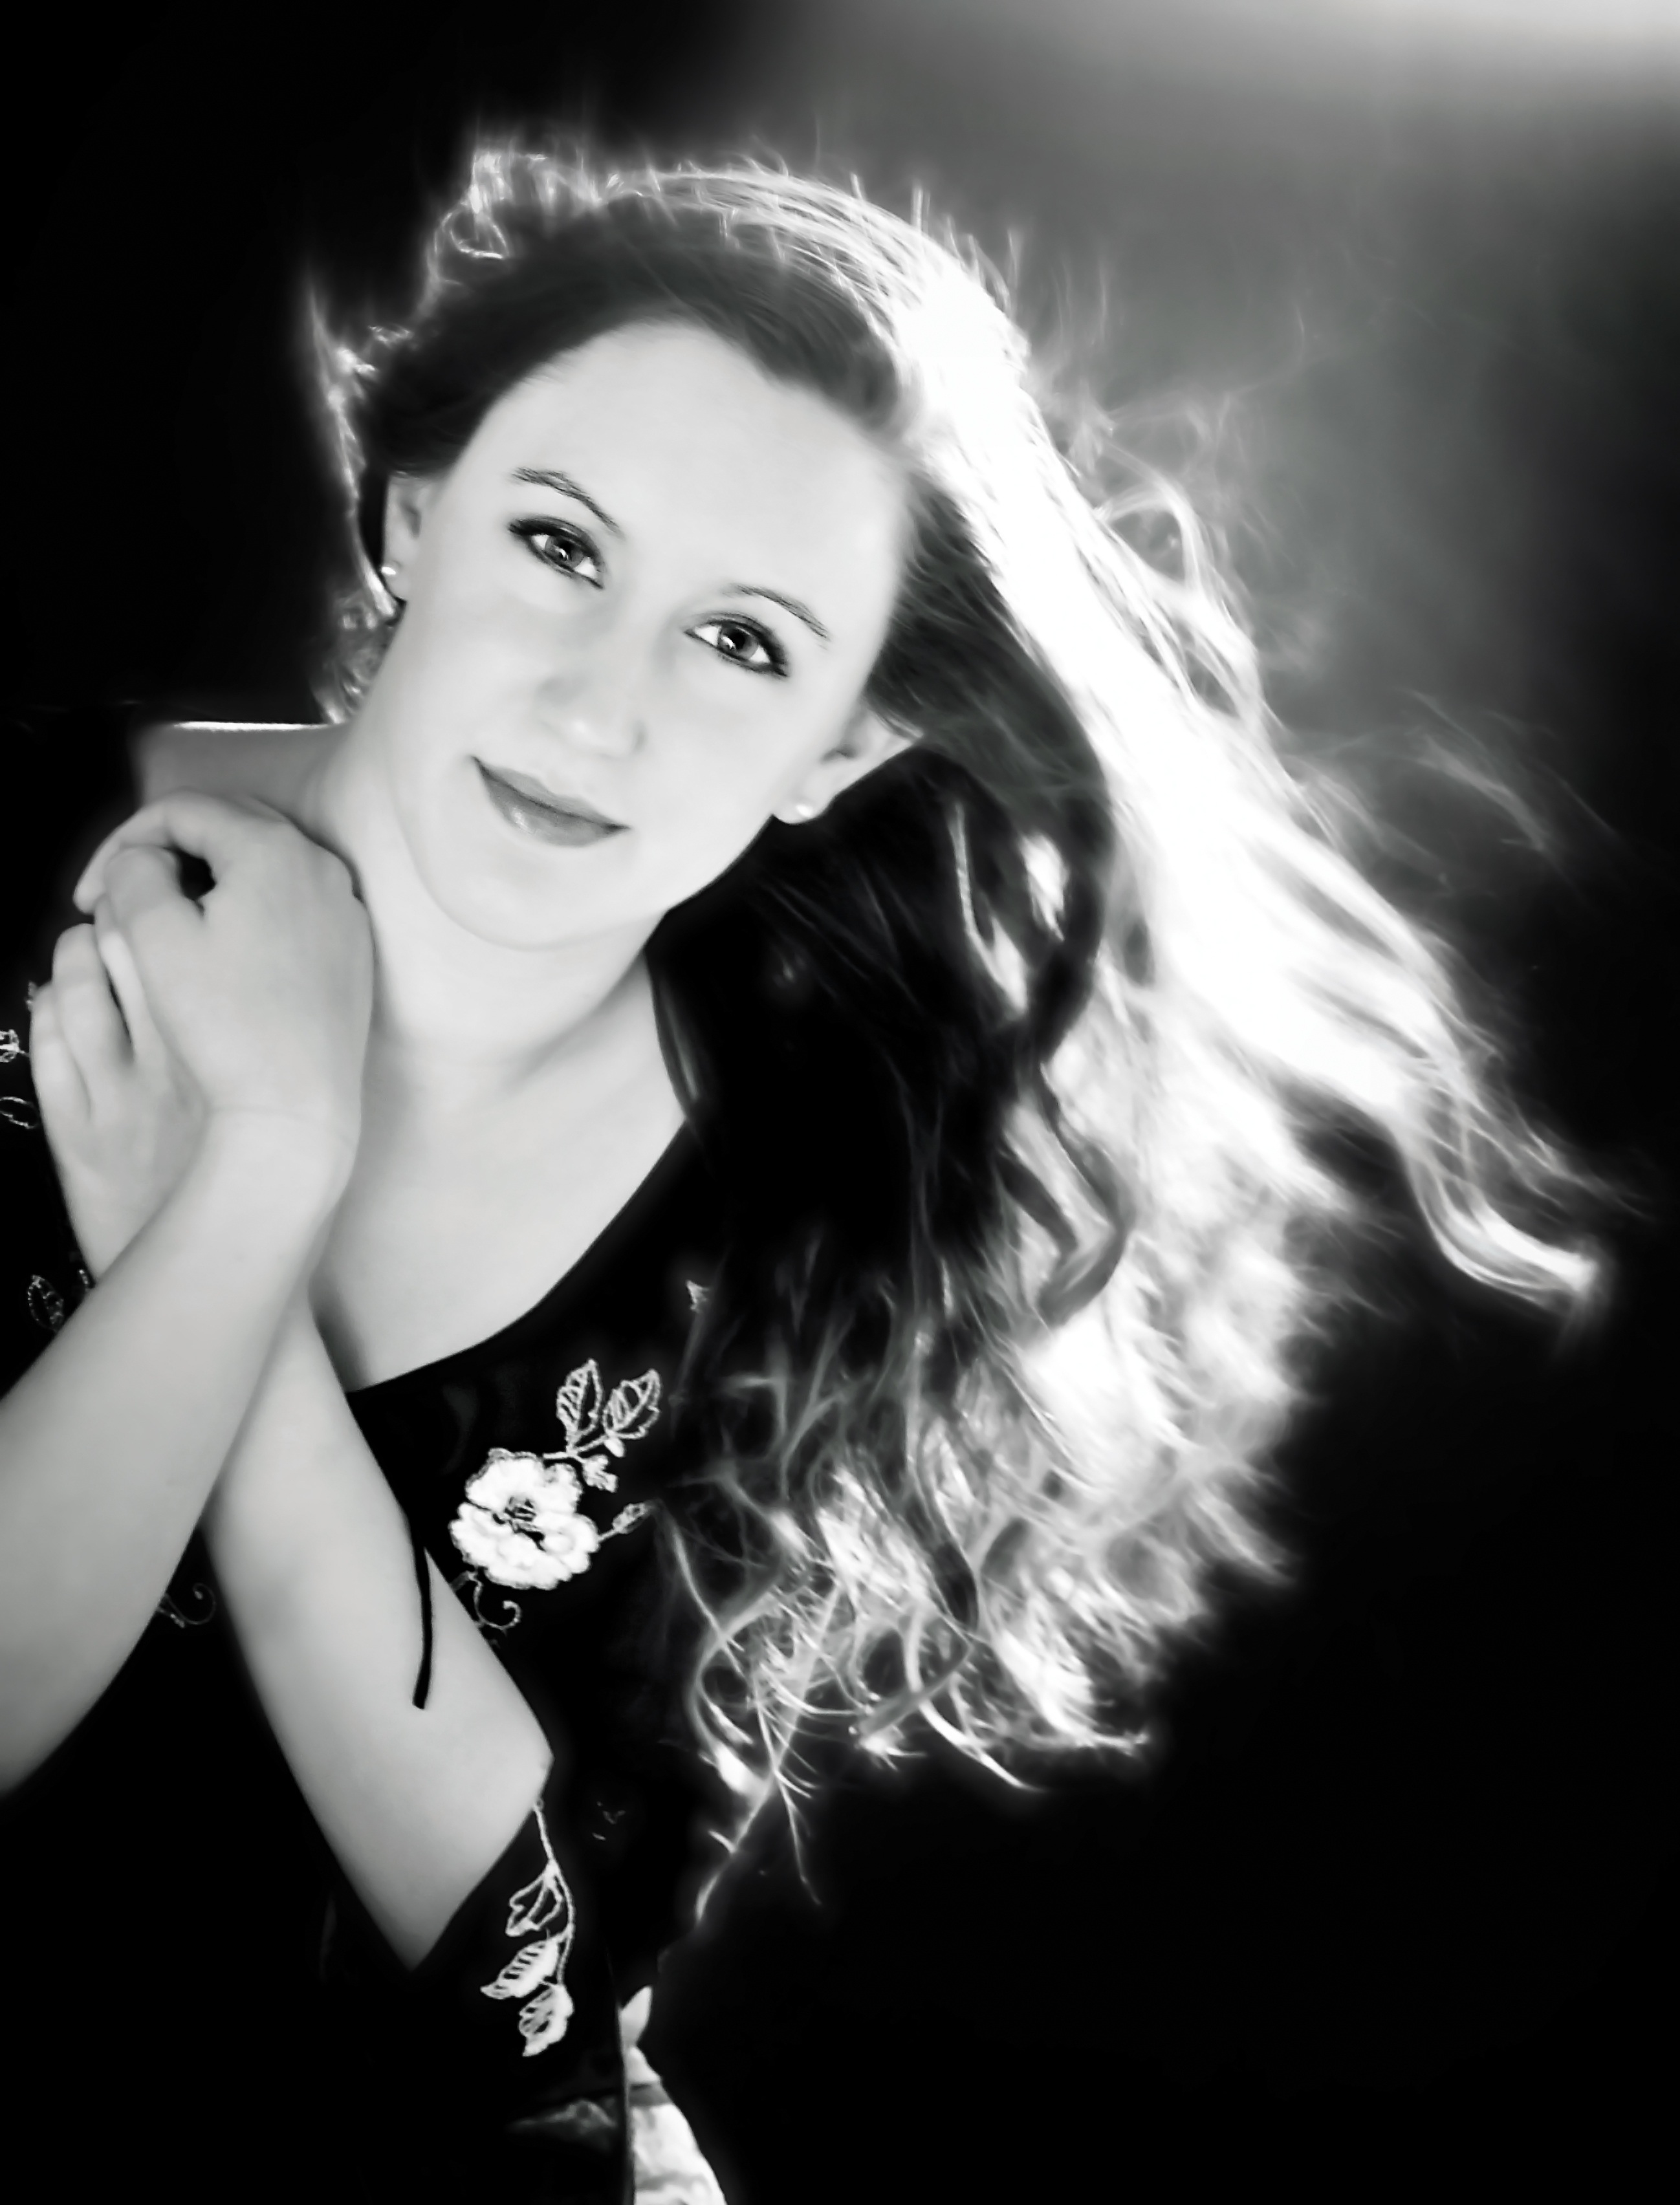
person, black and white, girl, woman, hair, white, photography, female, brunette, portrait, model, young, darkness, black, monochrome, lady, photograph, beauty, style, attractive, gorgeous, emotion, glamour, beautiful woman, photo shoot, monochrome photography, portrait photography, art model